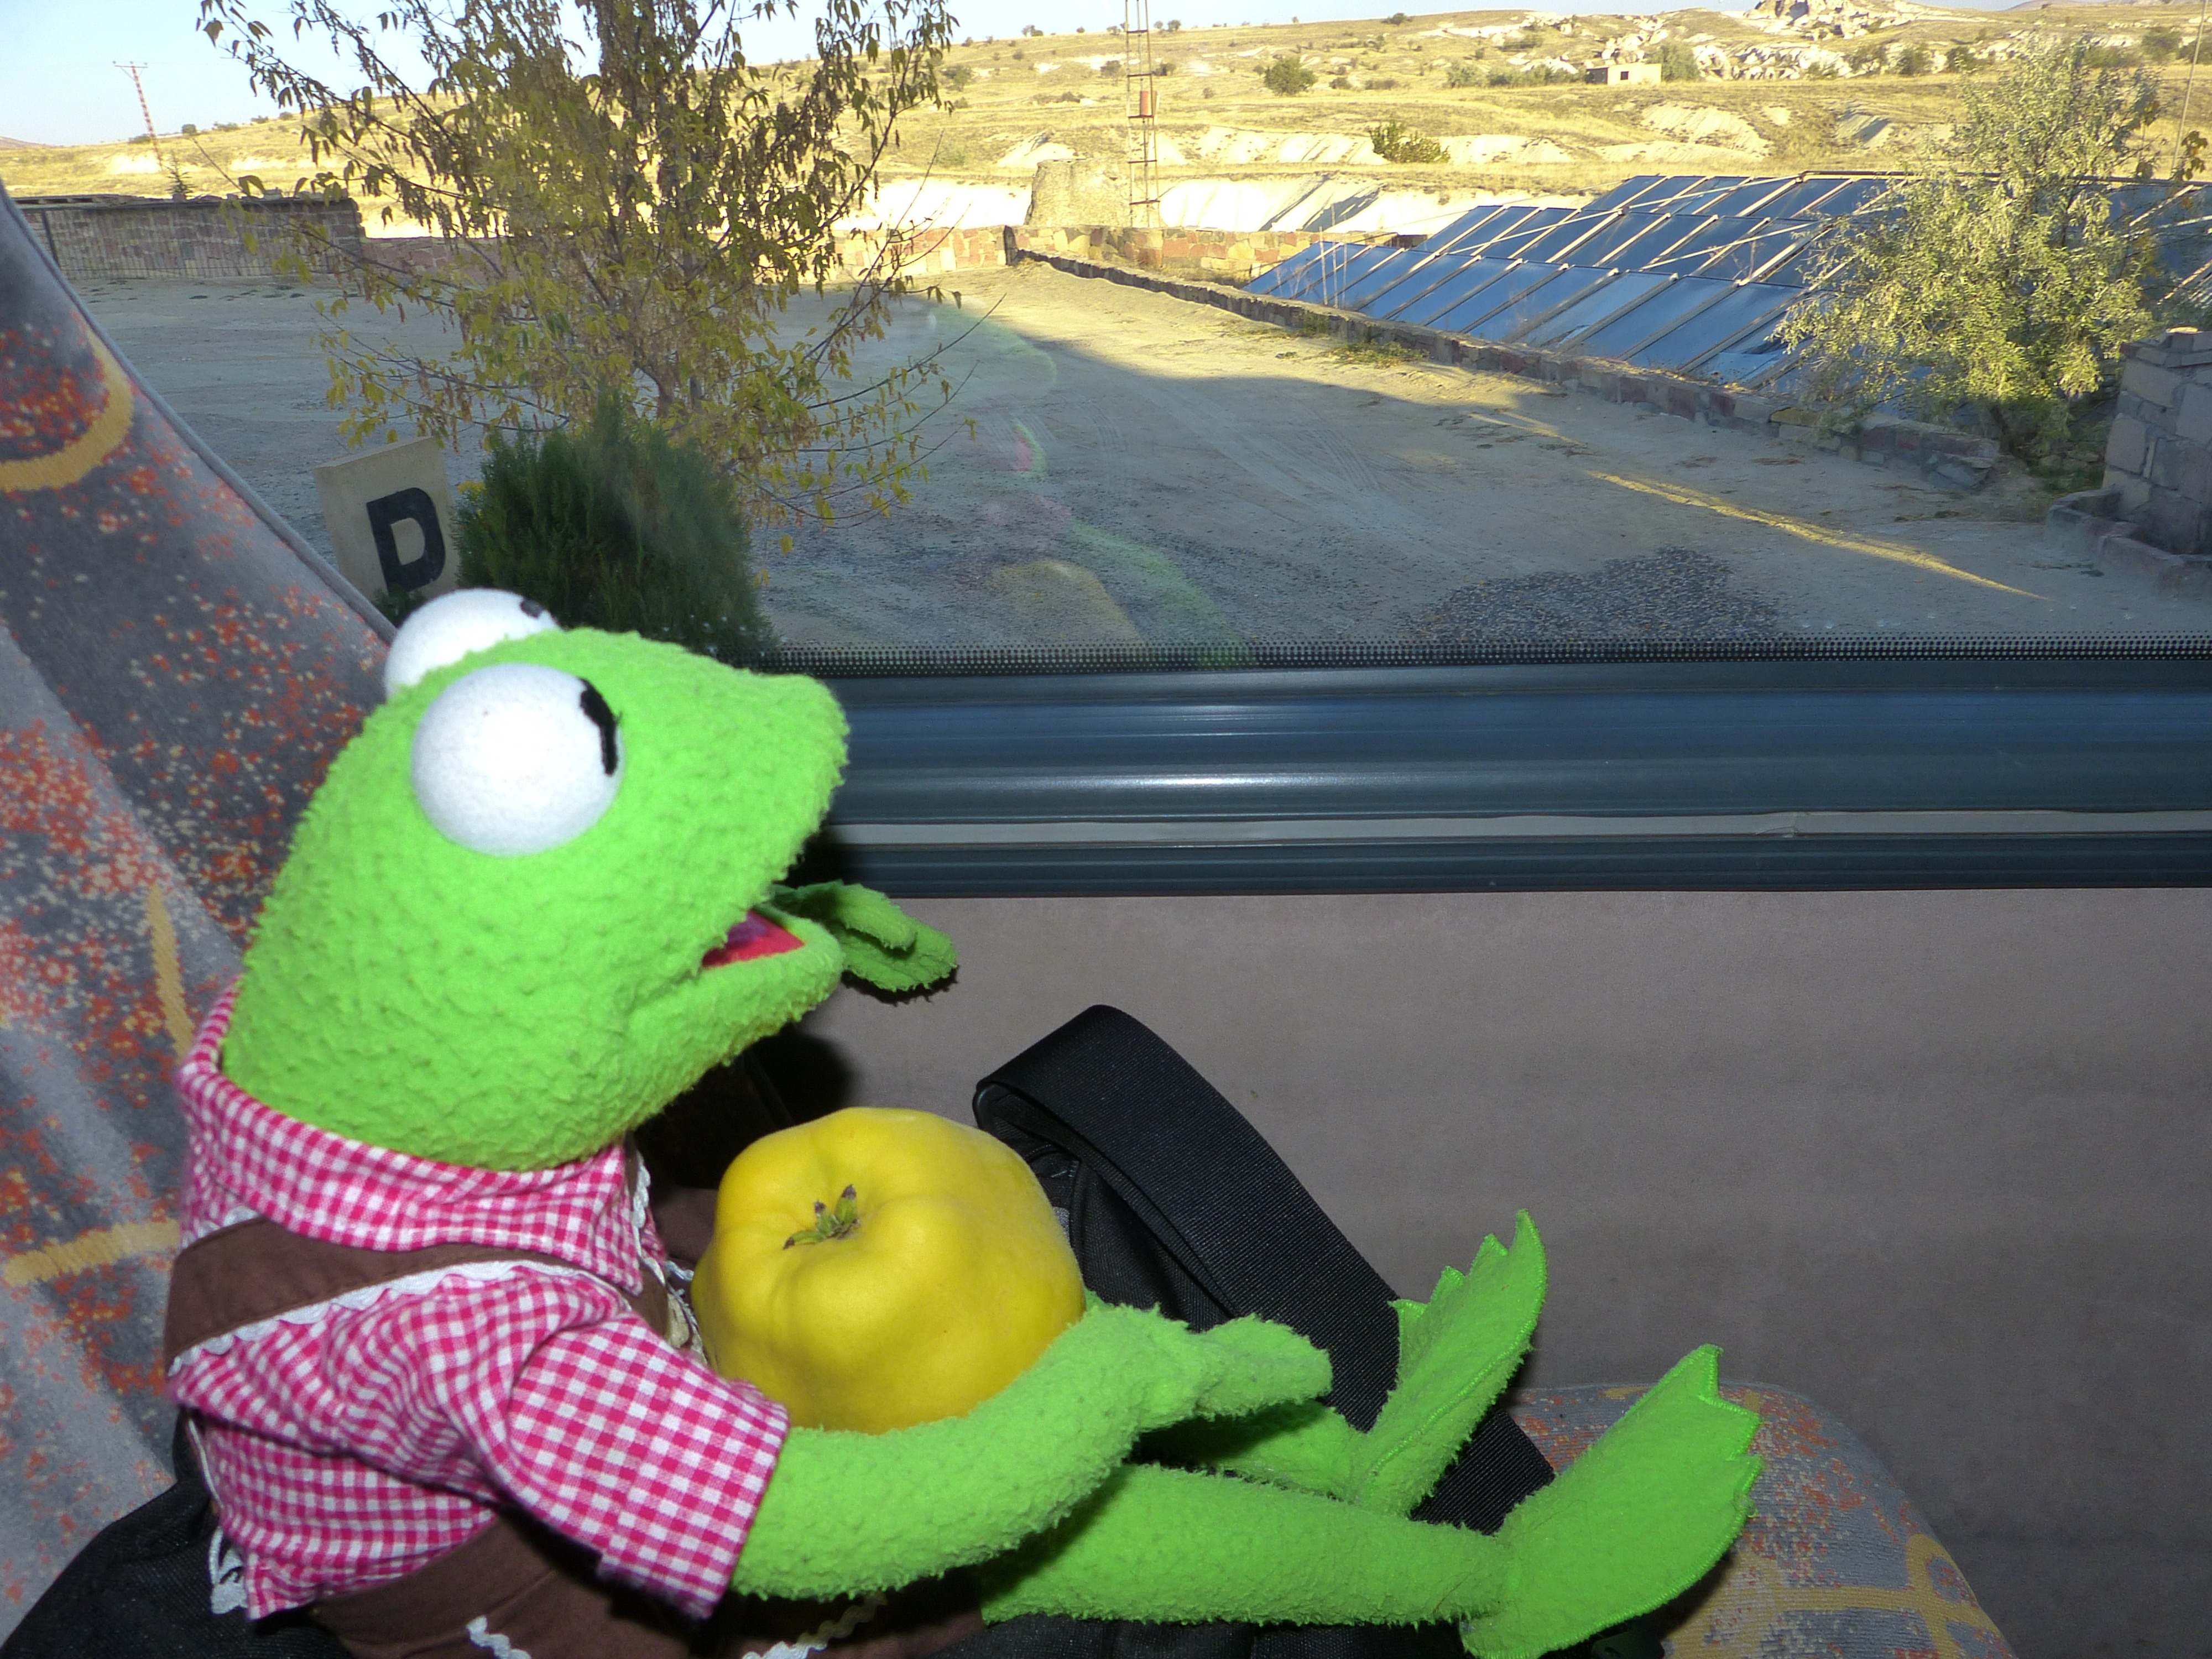
fruit, view, green, frog, eat, toy, duck, outlook, kermit, detention, quince, hunger